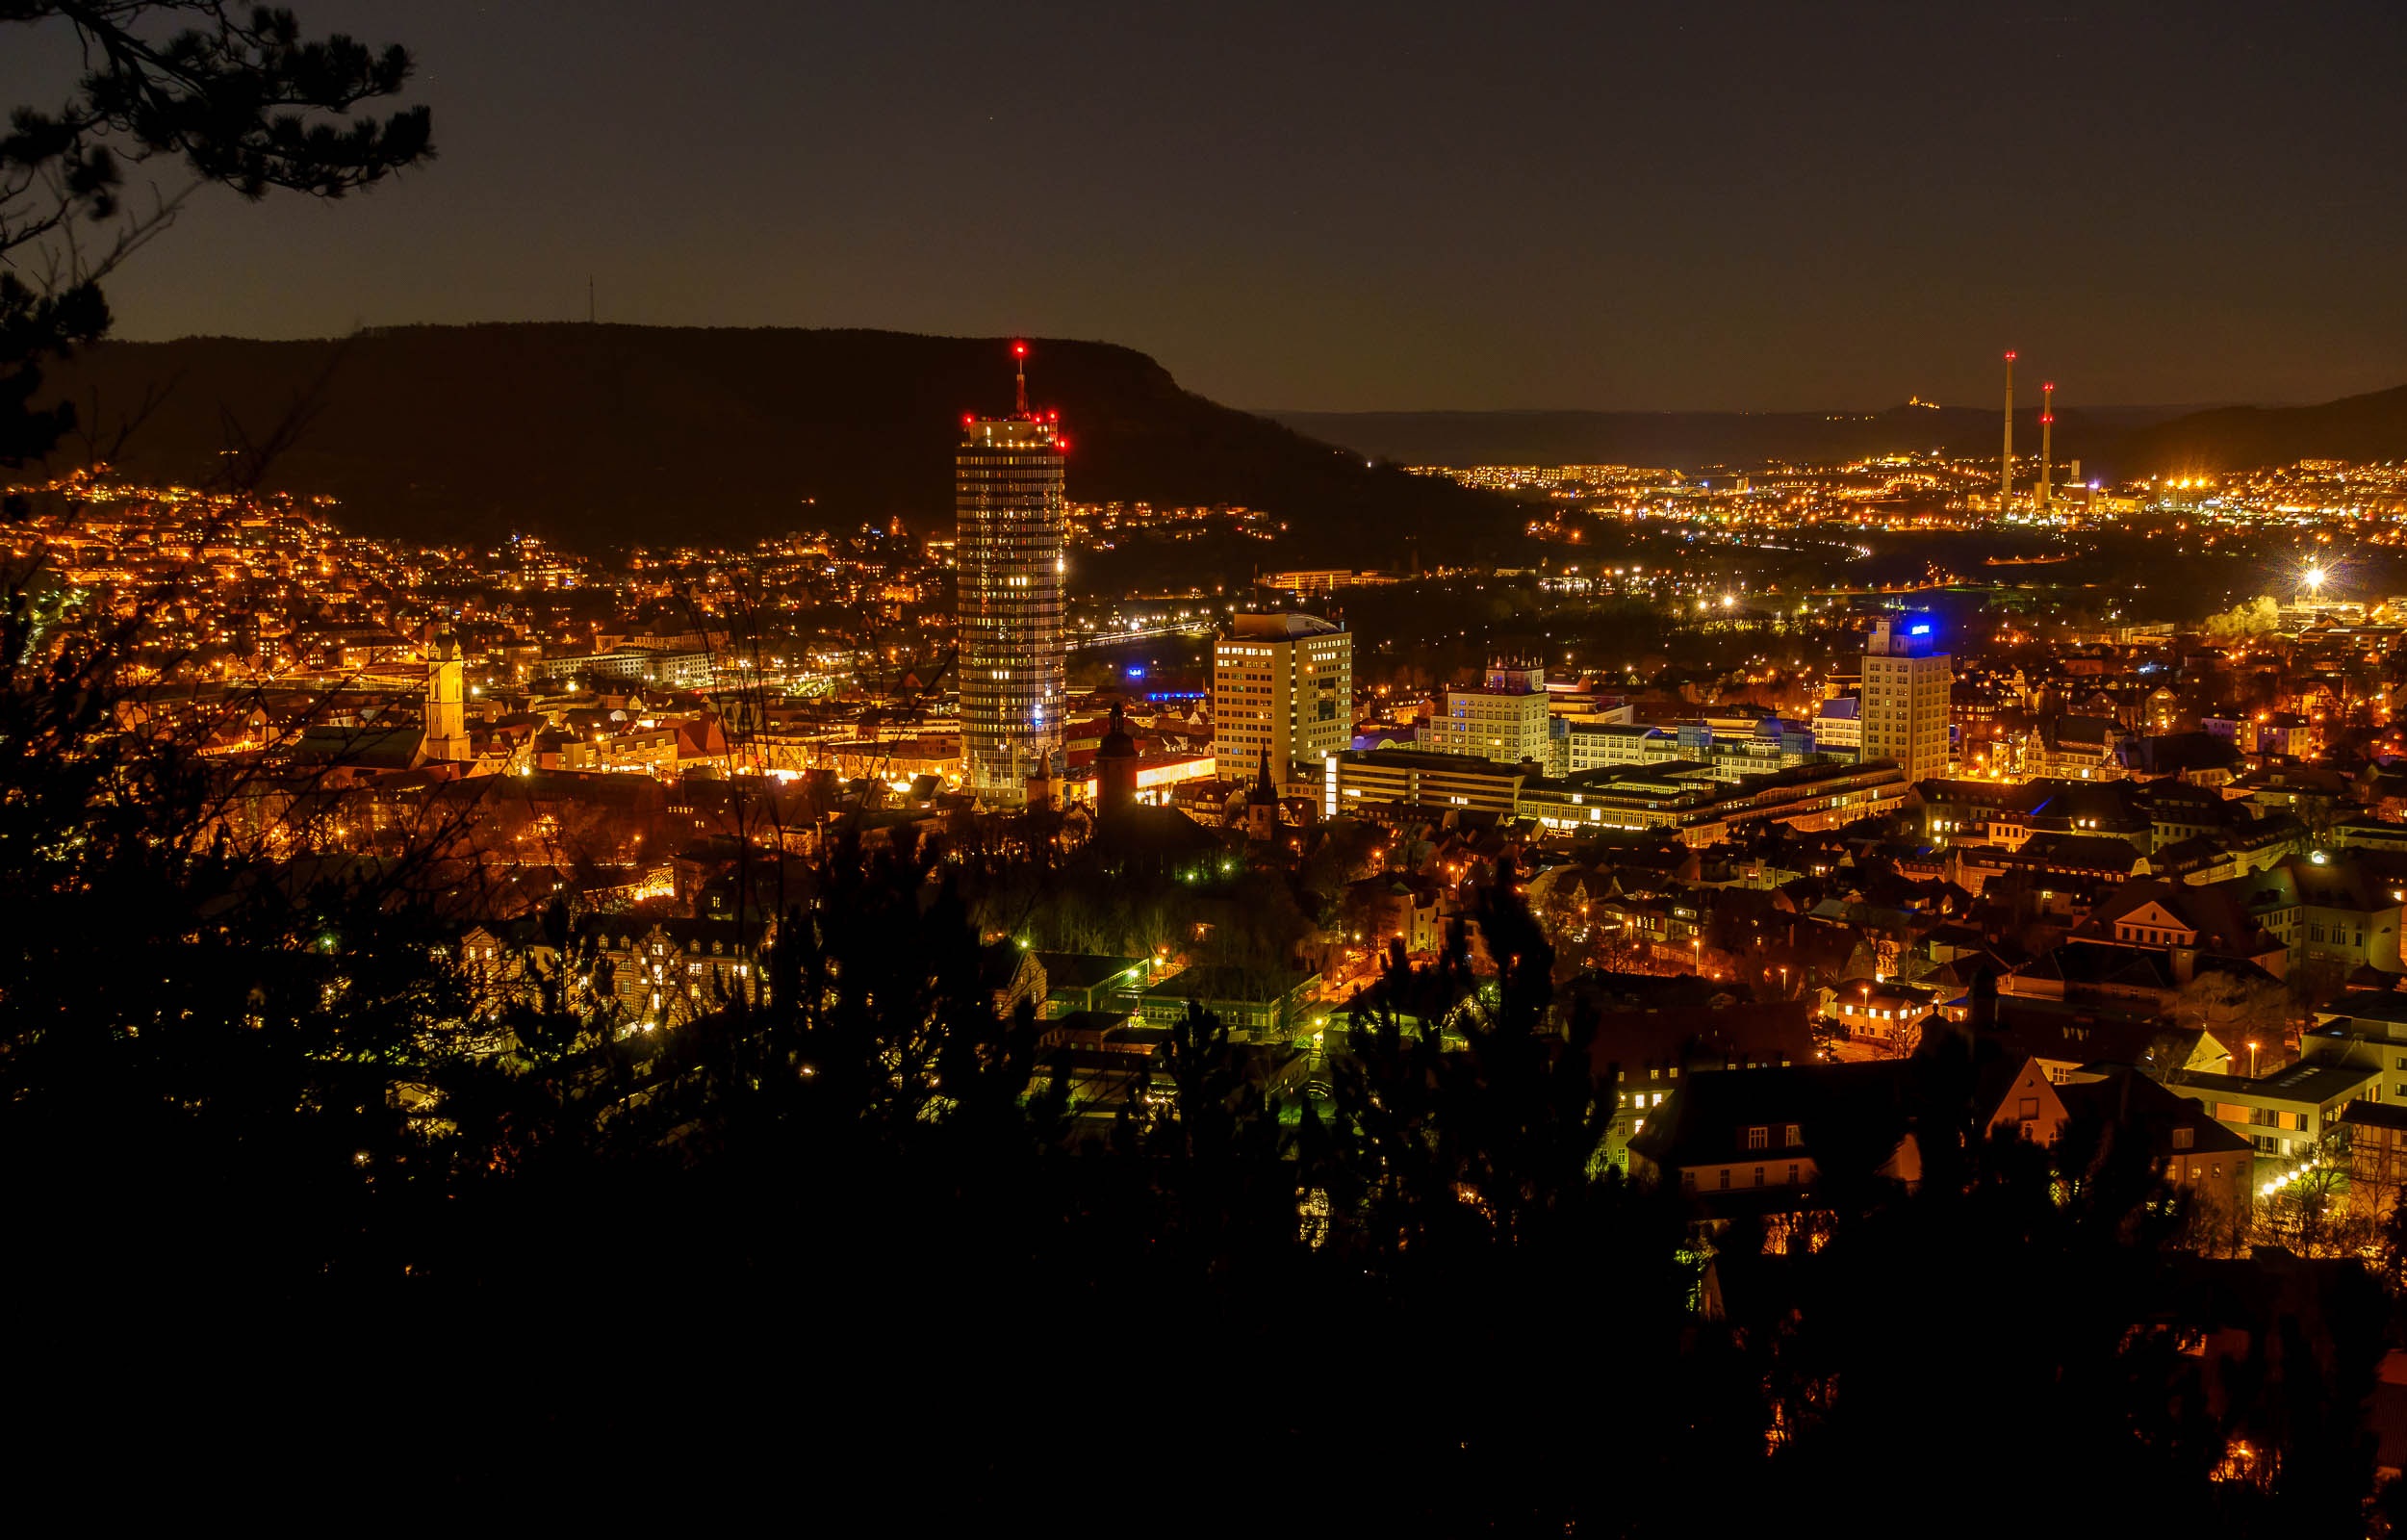
light, sunset, skyline, night, dawn, city, skyscraper, cityscape, panorama, downtown, dusk, evening, darkness, jena, metropolis, night photograph, urban area, human settlement, atmosphere of earth, metropolitan area, jena at night, landgraf, lights city